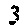
Label: 3